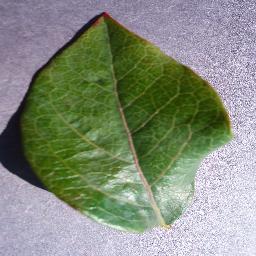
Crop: blueberry
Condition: healthy